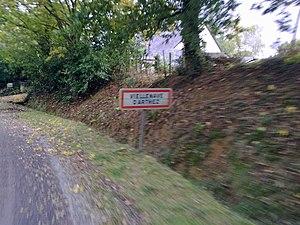
Viellenave-d'Arthez
Viellenave-d'Arthez est une commune française située dans le département des Pyrénées-Atlantiques, en région Nouvelle-Aquitaine.